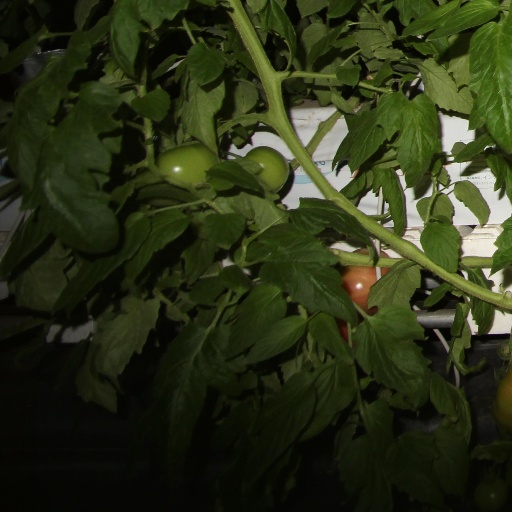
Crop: tomato